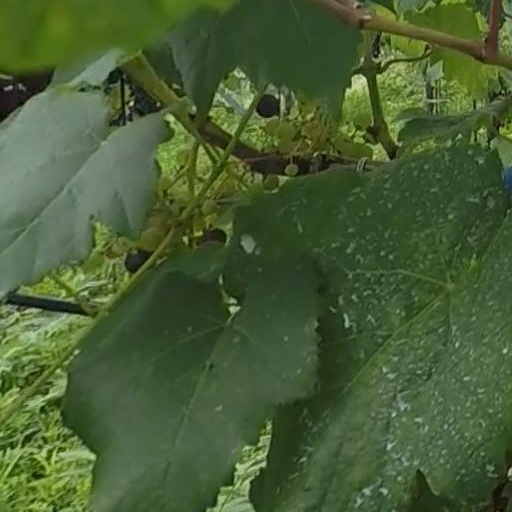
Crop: grape